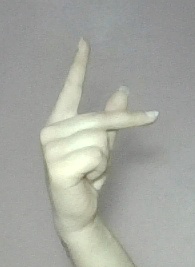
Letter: dha